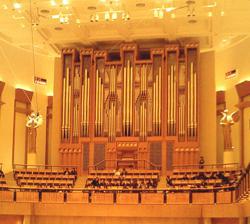
Building: Tokorozawa Civic Cultural Centre Muse
Country: Japan
Year built: 1993
Concert hall complex in Tokorozawa, Saitama, Japan Tokorozawa Civic Cultural Centre Muse Location 1-9-1 Namiki, Tokorozawa, Saitama, Japan Coordinates 35°48′02″N 139°28′23″E / 35.80064°N 139.473000°E / 35.80064; 139.473000 Owner Tokorozawa Cultural Foundation Type concert hall drama theatre exhibition gallery Capacity 3,118 Ark Hall: 2,002 Marquee Hall: 798 Cube Hall: 318 Opened 1993 Website www.muse-tokorozawa.or.jp This article is written like a travel guide . Please help improve the article by introducing an encyclopedic style or move the content to Wikivoyage . ( July 2023 ) Tokorozawa Muse - Ark Hall Tokorozawa Civic Cultural Centre Muse ( 所沢市民文化センター ミューズ , Tokorozawa Shimin Bunka Sentā Myūzu ) is a concert hall complex consisting of the main "Ark Hall", with a pipe organ , and other facilities, located in Tokorozawa, Saitama , west of Tokyo , Japan . It opened in 1993, and is operated by the Tokorozawa Cultural Foundation. It is also called "Tokorozawa Muse", or sometimes just "Muse" for short. Facilities Ark Hall (large-sized main hall), Marquee Hall (medium-sized hall), Cube Hall (small-sized hall), and The Square (exhibition gallery space), and some other facilities The Bavarian Radio Symphony Orchestra and Montreal Symphony Orchestra have performed here. Ark Hall 2,002-seat symphony hall with a pipe organ, for classical music Pipe organ 5,563 pipes / 75 stops, manufactured by Rieger Orgelbau of Austria Marquee Hall 798-seat horseshoe-shaped theatre Cube Hall 318-seat hall designed for chamber music performances The Square Exhibition gallery space History This section is empty. You can help by adding to it . ( December 2009 ) Access Route to Kōkū-kōen Station 8 minutes' walk, or one stop one coin(100yen) ride by bus, from East exit of Kōkū-kōen Station on the Seibu Shinjuku Line , approximately 30 to 45 minutes from central Tokyo . Surrounding area "Muse" is located next to Kōkū-kōen Park, and Tokorozawa Aviation Museum Tokorozawa City Library Tokorozawa City Office Tokorozawa Central Post office Tokorozawa Police Station Tokorozawa Transmitter Site Other uses Concert halls, or sometimes the route to Kōkū-kōen Station, can be seen in some Japanese TV dramas and movies, as they are often used as filming locations. See also List of concert halls External links Media related to Tokorozawa Civic Cultural Centre MUSE at Wikimedia Commons Official website (in English) This article on a music performance venue is a stub . You can help Wikipedia by expanding it . v t e This article about a theatre building in Japan is a stub . You can help Wikipedia by expanding it . v t e